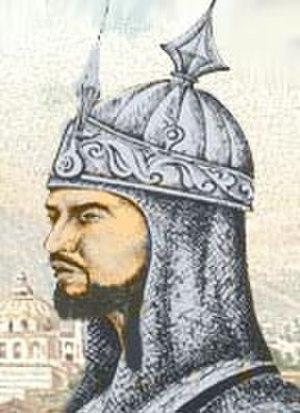
Achraf est le cousin de Mahmoud et lui succède à sa mort en 1725, comme roi de Perse.
Cette liste présente les dirigeants de la Perse et de l'Iran.